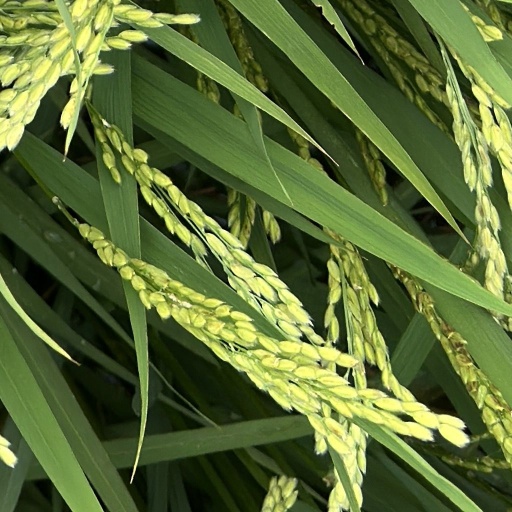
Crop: rice